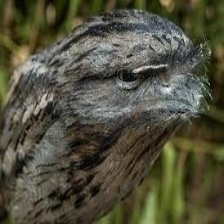
Species: TAWNY FROGMOUTH
Scientific name: PODARGUS STRIGOIDES